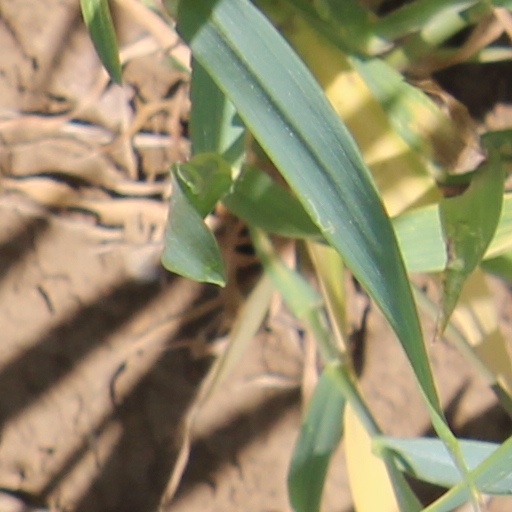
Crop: wheat